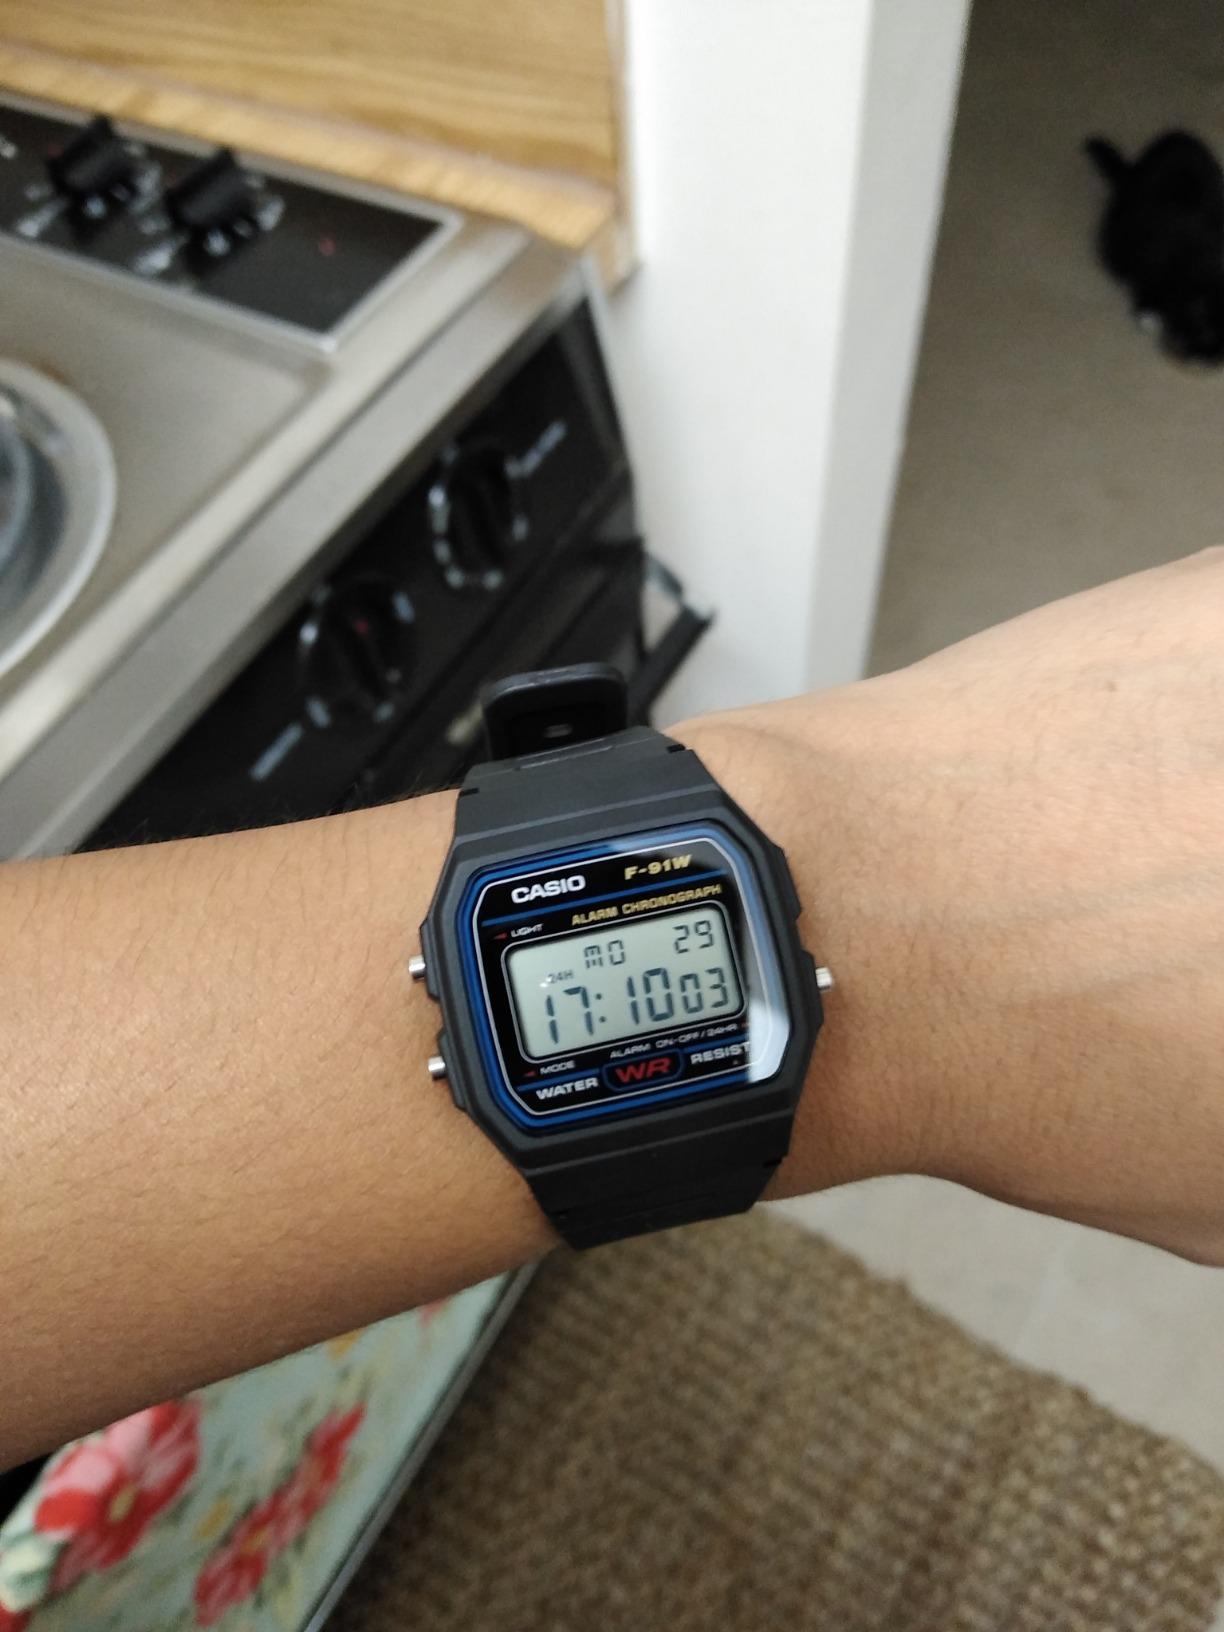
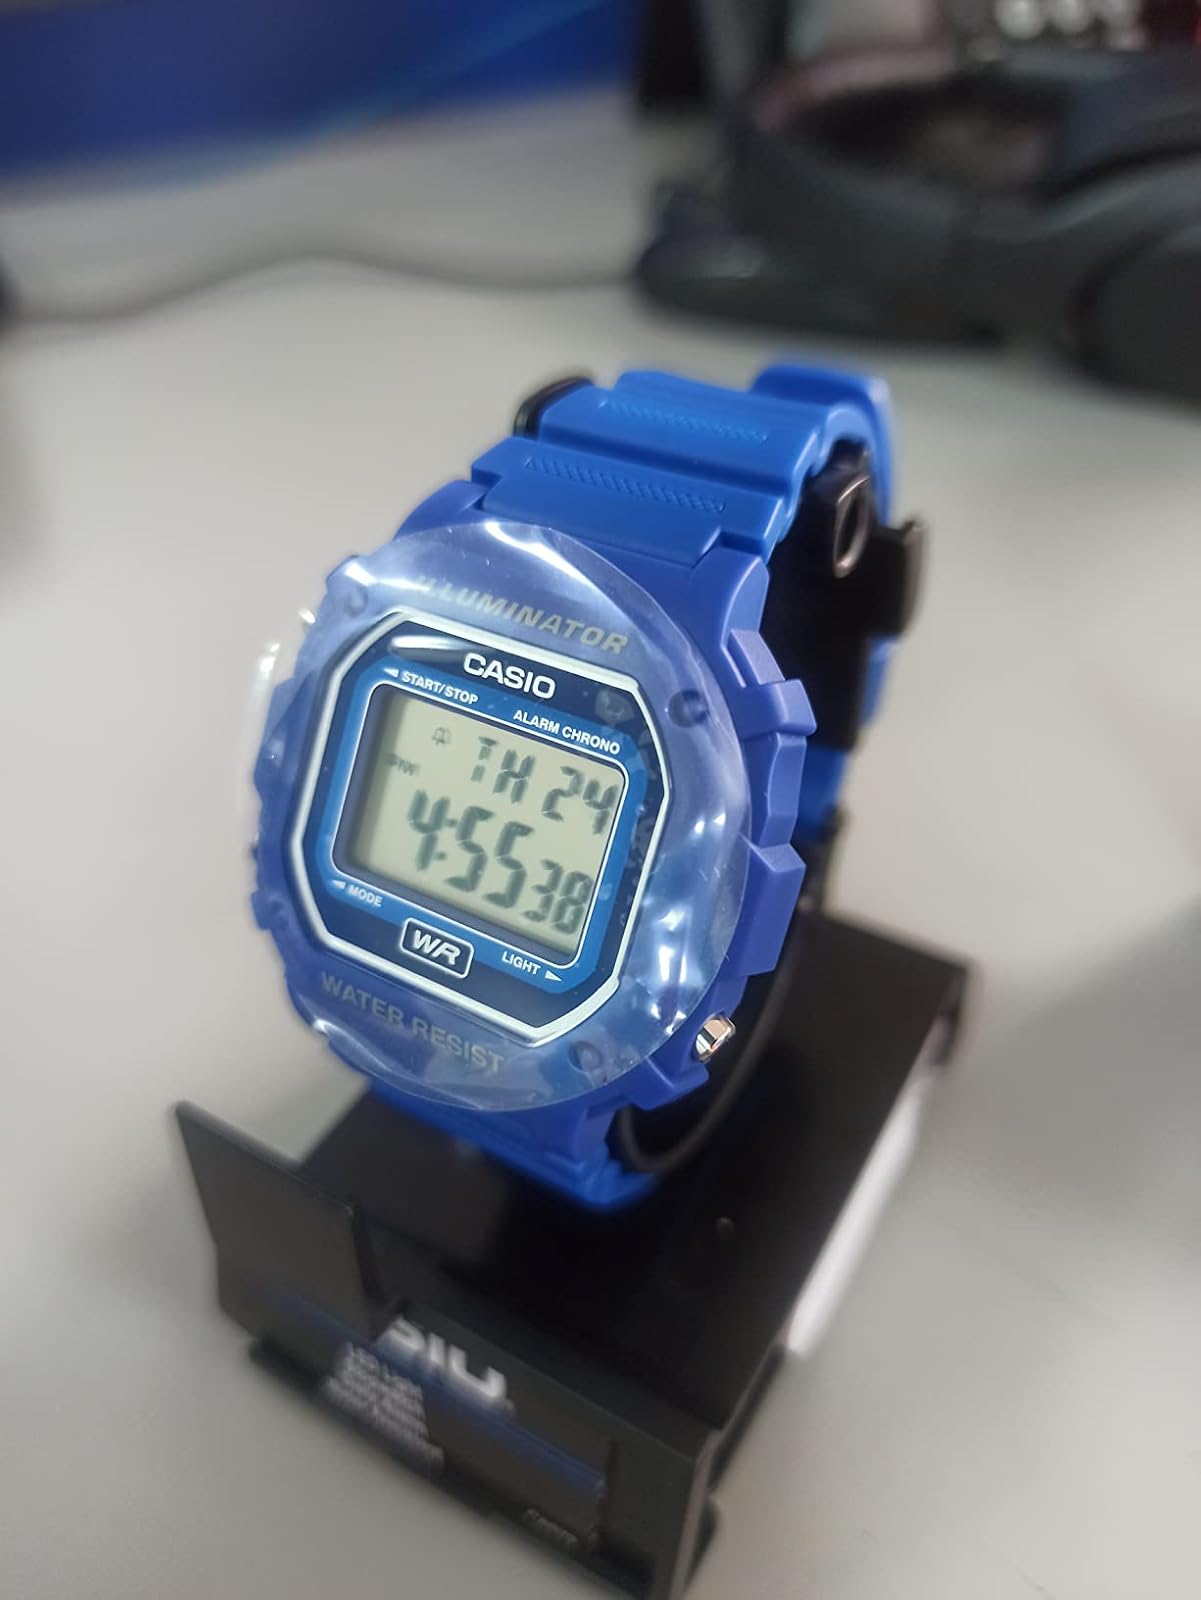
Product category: accessories_watch
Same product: no